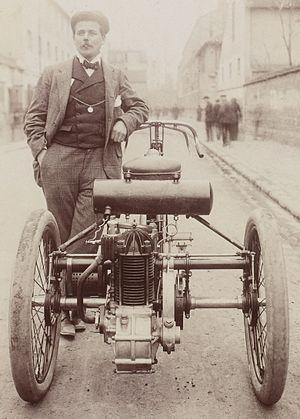
[Collection Jules Beau. Photographie sportive]
Georges Osmont, dit Le Roi du Motocycle et de la Motocyclette, est un pilote français de compétition des débuts de la motocyclette.